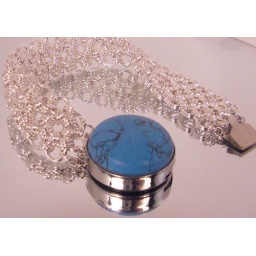
Japanese 12 in 2 chainmaille bracelet in silver fill with 25mm Turquoise box clasp focal